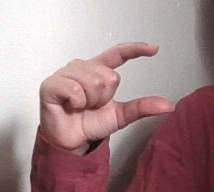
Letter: dal